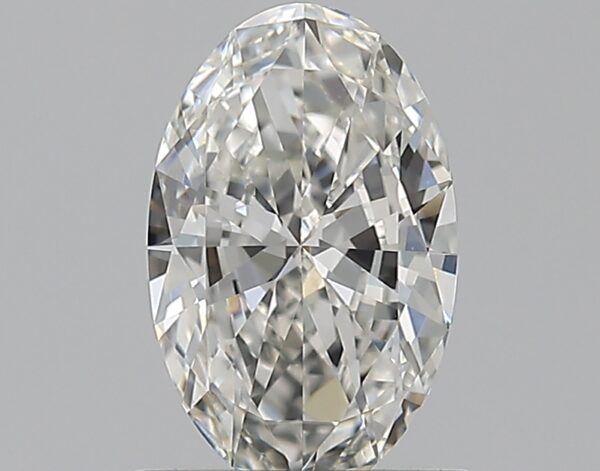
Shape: oval
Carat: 0.7
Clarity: VVS2
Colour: E
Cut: VG
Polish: VG
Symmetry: VG
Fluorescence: ST
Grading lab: GIA
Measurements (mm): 7.8 x 4.94 x 2.73